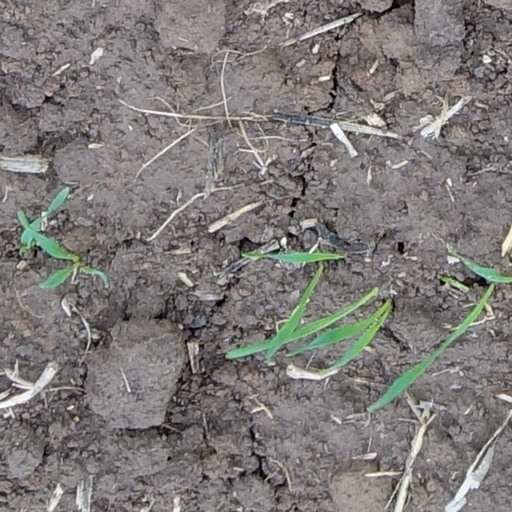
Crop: wheat